SummerSlam (2015)

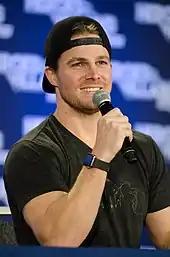
Stephen Amell teamed up with Neville to face Stardust and King Barrett.

On the May 25 episode of "Raw", Stardust confronted special guest Stephen Amell while losing to Neville. On the July 13 episode of "Raw", Stardust defeated Neville. On the August 10 episode of "Raw", where Amell was again a special guest, Neville defeated King Barrett, but was then attacked by Stardust. Stardust then assaulted Amell, who entered the ring and attacked Stardust in return. Amell and Neville then persuaded Triple H backstage to make a tag team match at SummerSlam, with Amell and Neville facing Stardust and Barrett.